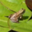
Label: frog